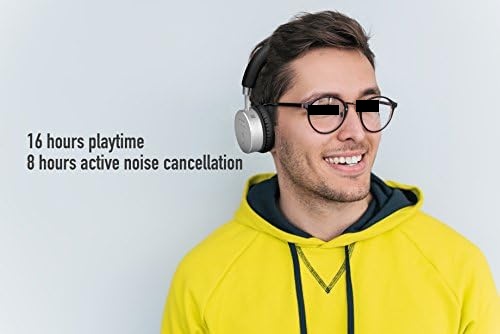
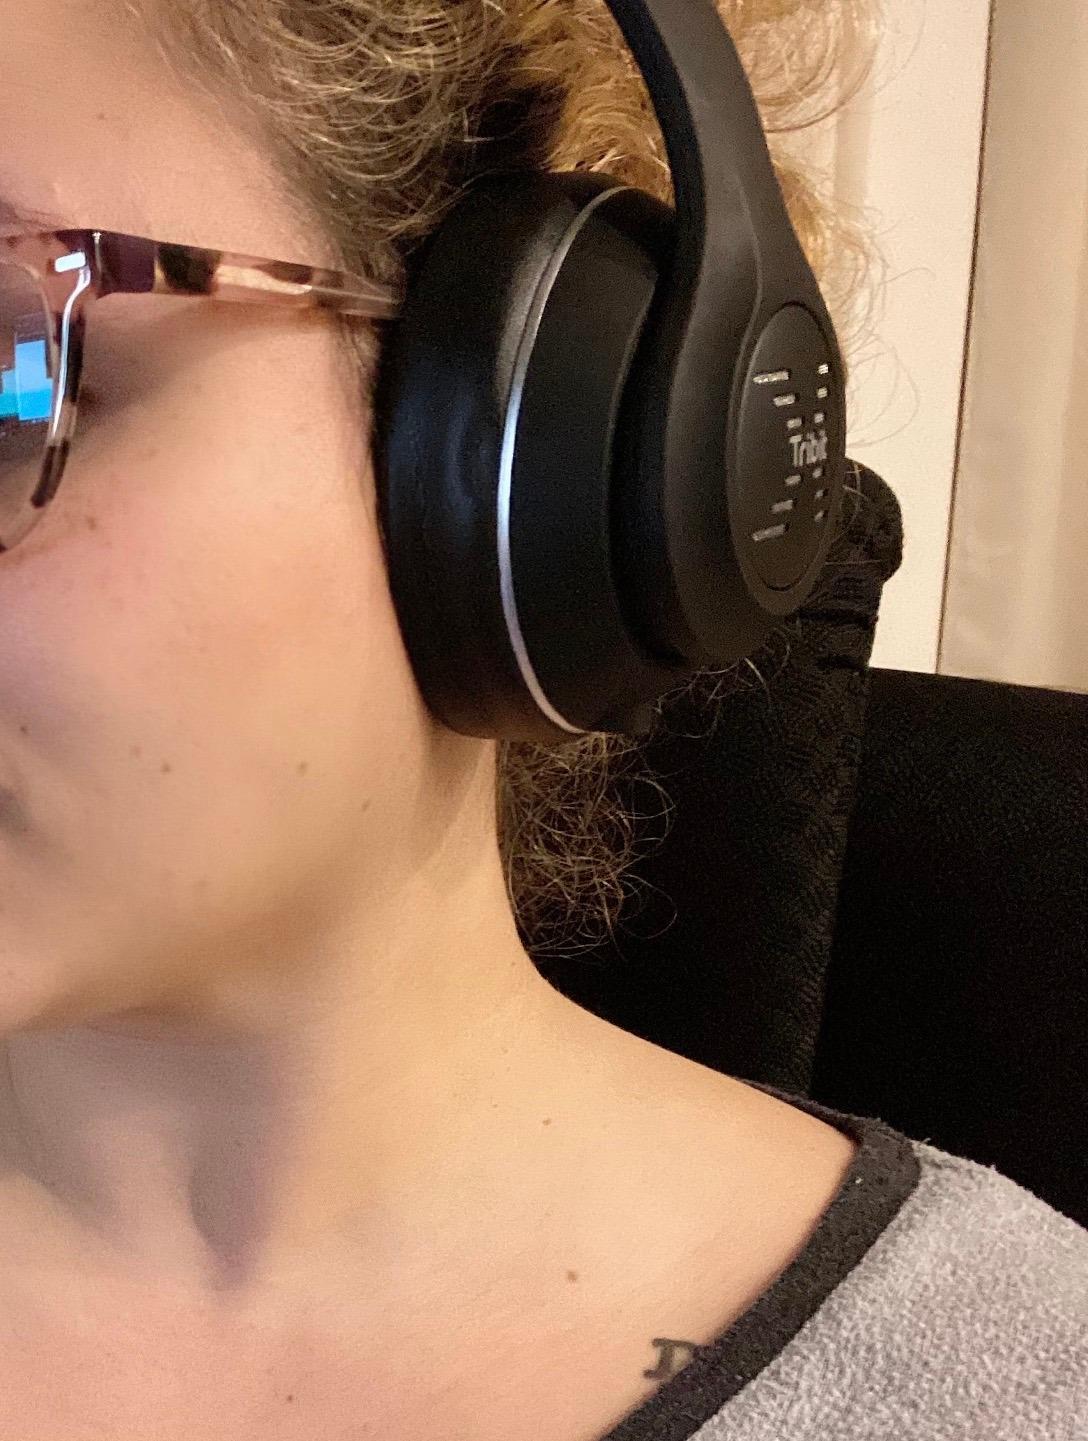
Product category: headphones
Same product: no